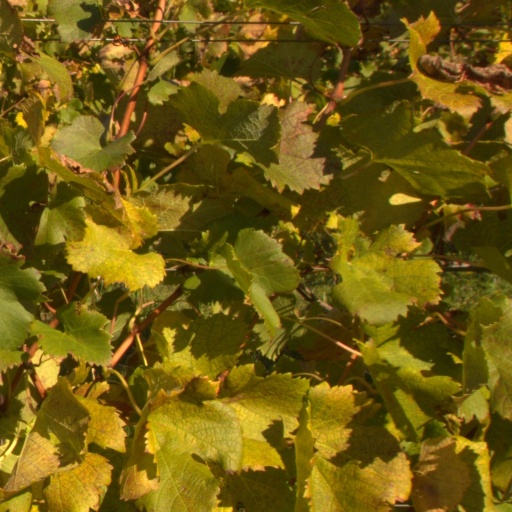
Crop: grape